List of reptiles and amphibians of the Eastern Highlands

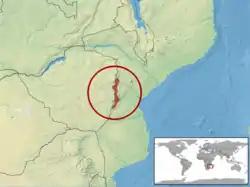
The range of "Rhampholeon marshalli" approximates the Eastern Highlands of Zimbabwe and Mozambique

The reptiles and amphibians of the Eastern Highlands of Zimbabwe and Mozambique mark a biodiversity hotspot for herpetofauna. Diverse reptile and amphibian communities include endemic species.